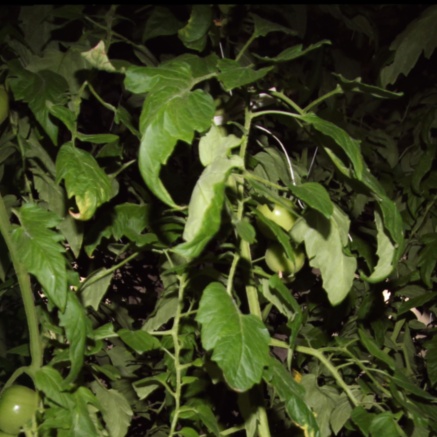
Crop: tomato